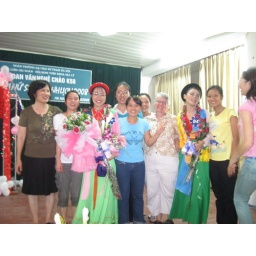
Some of the finalists...note how well my attire blends in with the fancy dress of the girls!